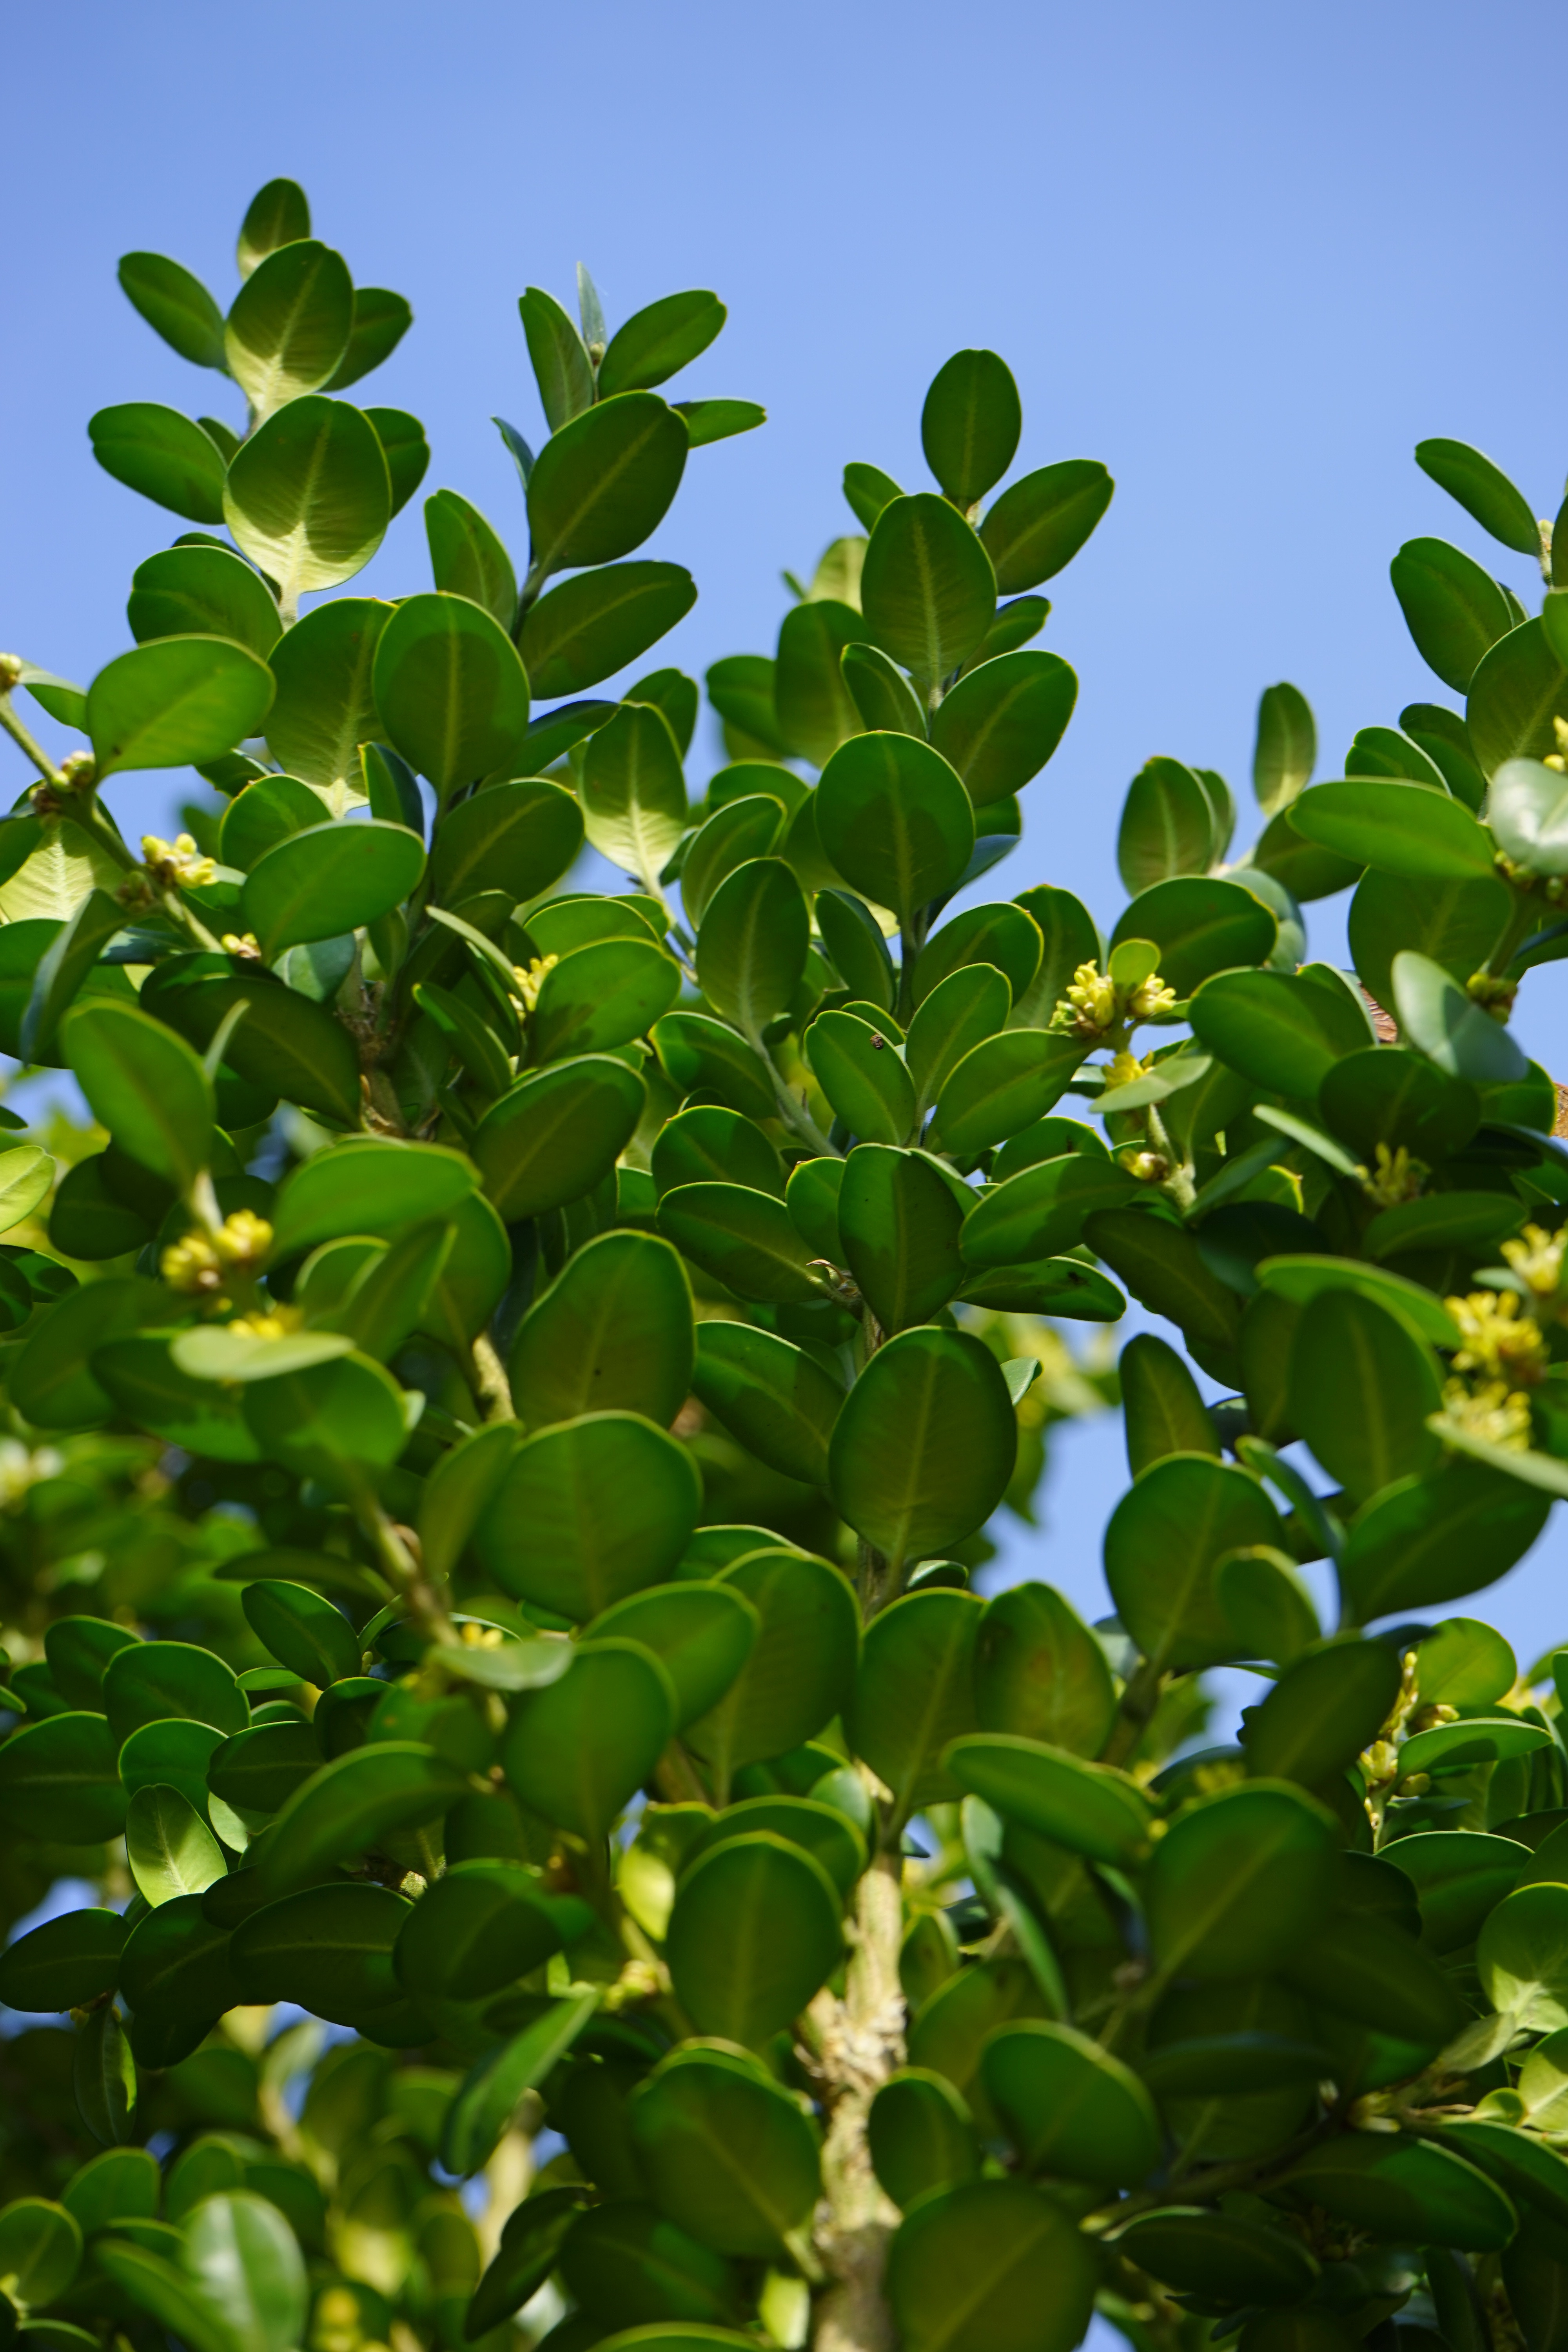
tree, branch, book, plant, fruit, leaf, flower, food, green, produce, evergreen, leaves, holly, shrub, branches, ornamental shrub, buxus, citrus, ornamental plant, garden plant, flowering plant, boxwood, bitter orange, coccoloba uvifera, woody plant, land plant, calamondin, bay laurel, laurales, ordinary boxwood, buxus sempervirens